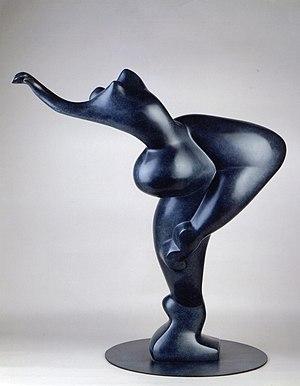
statue bronze
Françoise Abraham est une danseuse, sculptrice et artiste peintre française née le 3 janvier 1962 à Châtenay-Malabry.